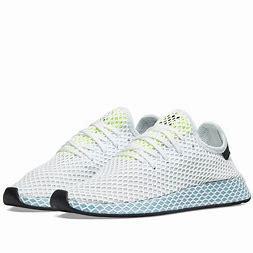
Brand: Adidas
Model: Deerupt